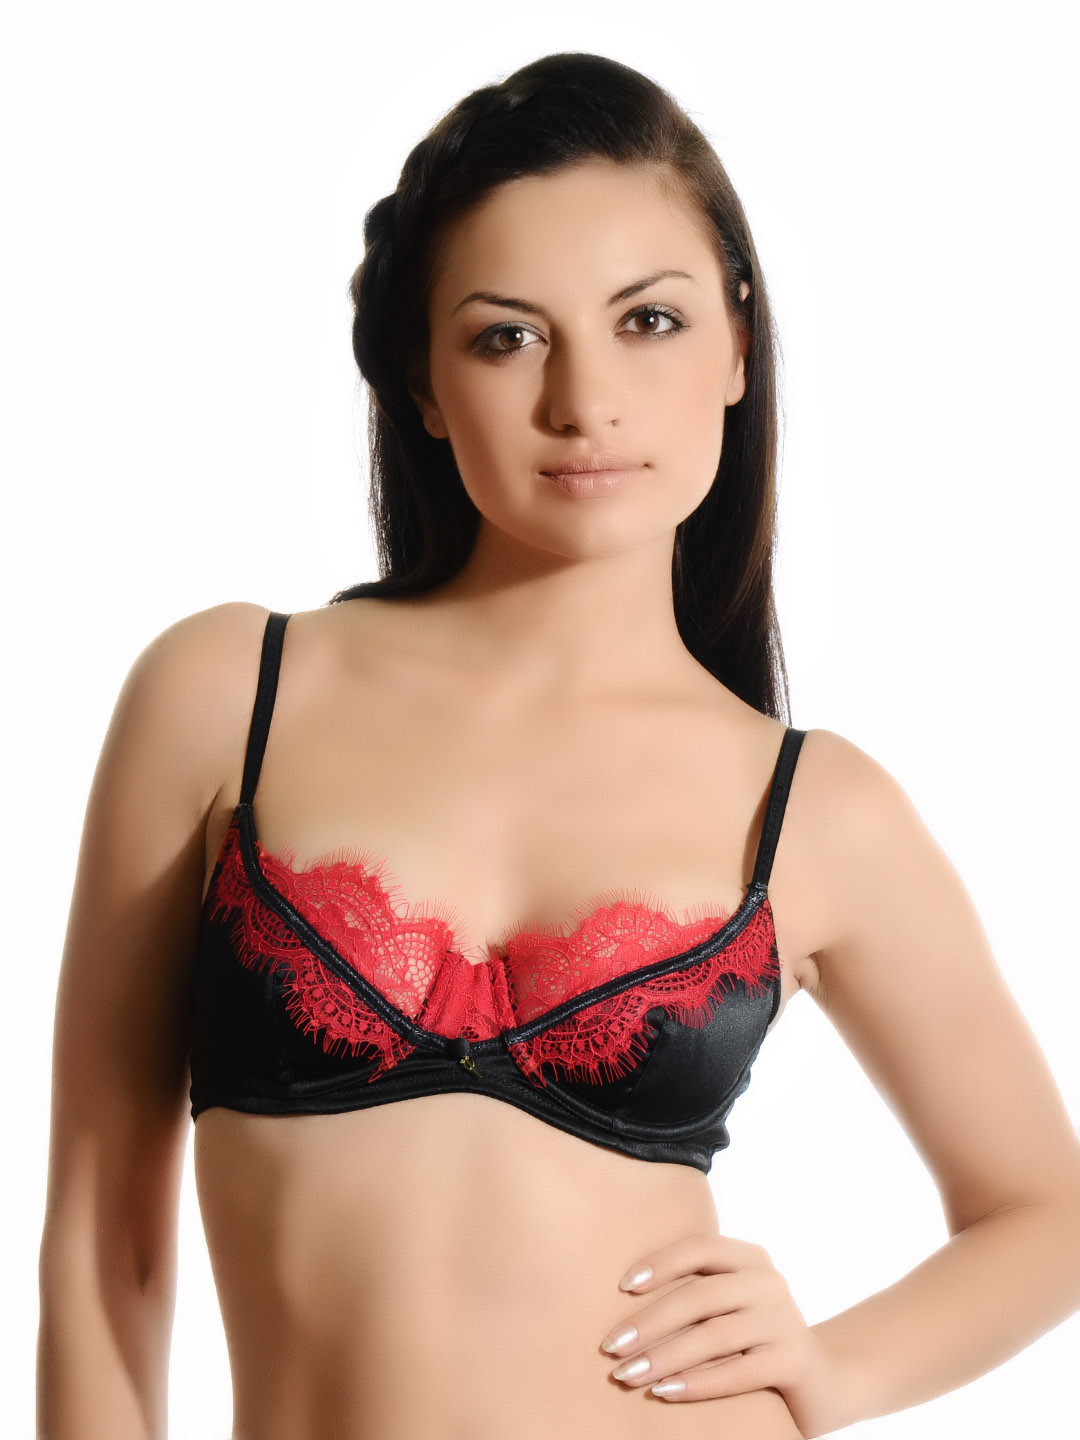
Avirate Red & Black Bra
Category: Apparel / Innerwear / Bra
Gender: Women
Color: Red
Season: Summer 2012
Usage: Casual